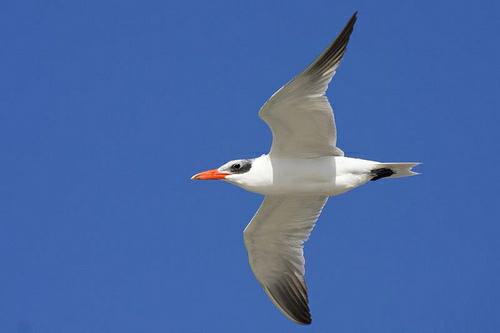
A photo of a caspian tern